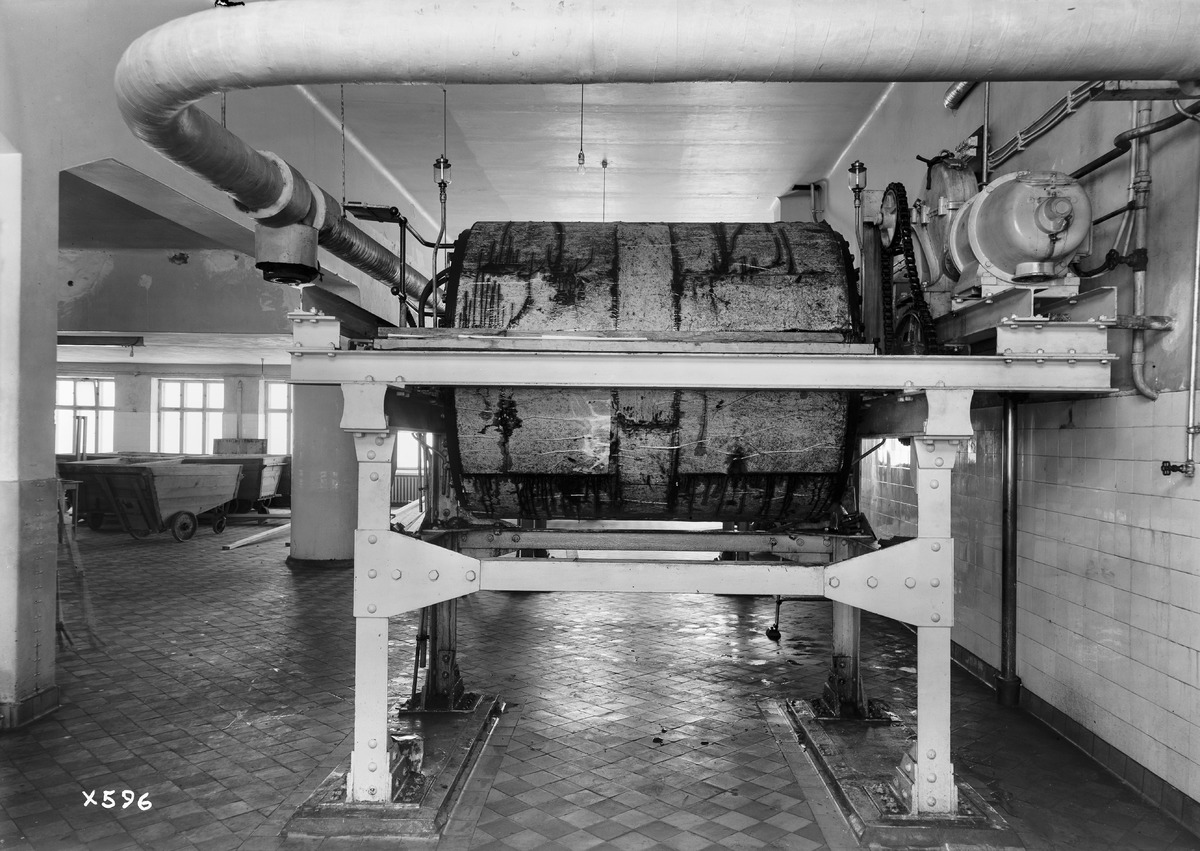
Koneistoa
Machinery
sisällön kuvaus: Koneistoa 19.11.1935. content description: Machinery on November 19, 1935.
Vuosi: 1935
Paikka: , Suomi, Suomi
Aiheet: sisäkuva; koneet; koneistot; laitteet; machines; machinery